Deputy Assistant Secretary of the Air Force (Energy)

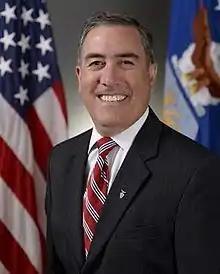
Mr. Roberto I. Guerrero, Deputy Assistant Secretary of the Air Force (Operational Energy)

Deputy Assistant Secretary of the Air Force (Operational Energy) (abbreviated SAF/IEN) is the title of a civilian office in the United States Department of the Air Force, with its main offices at the Pentagon in Arlington, Virginia. SAF/IEN falls under the Assistant Secretary of the United States Air Force for Installations, Environment, and Energy (SAF/IE), and assists the Assistant Secretary of the Air Force, the Under Secretary of the Air Force, and the Secretary of the Air Force in drafting energy policy, supporting optimization initiatives, and championing projects related to operational energy (aviation fuel) across the US Air Force. Established in 2010, SAF/IEN focuses on fuel supply and logistics, aerodynamic drag reduction, propulsion efficiency, software development, optimized planning, and fuel data capture.